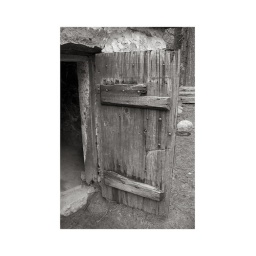
Black and White Conversion with Quadtone applied of a wooden door in Yosemite National Park.